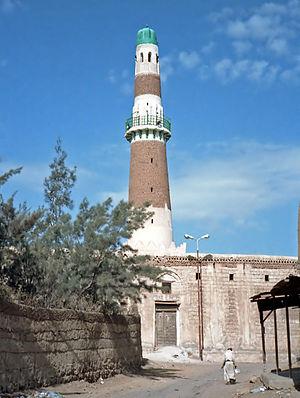
Mosquée Al-Hadi à Sa'dah, Yémen